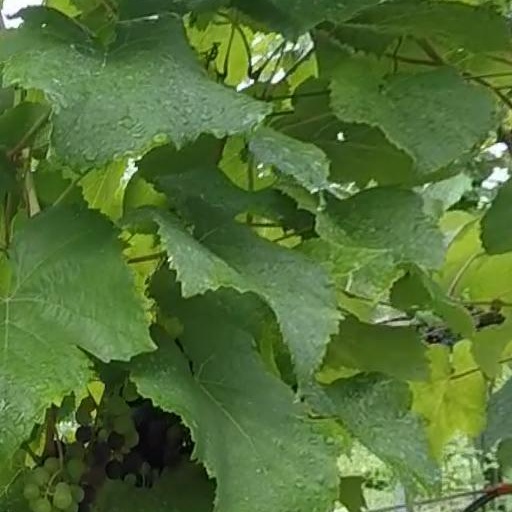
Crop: grape